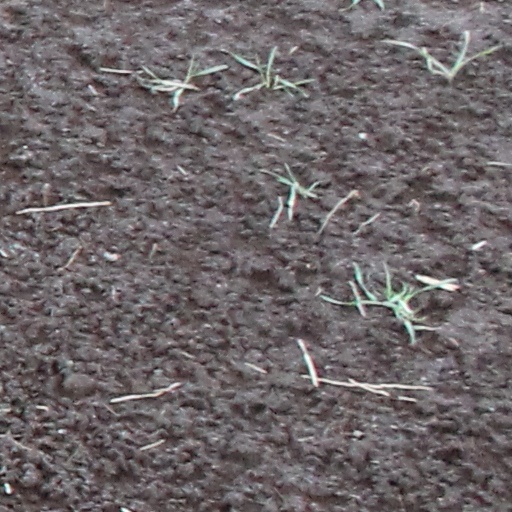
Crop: wheat